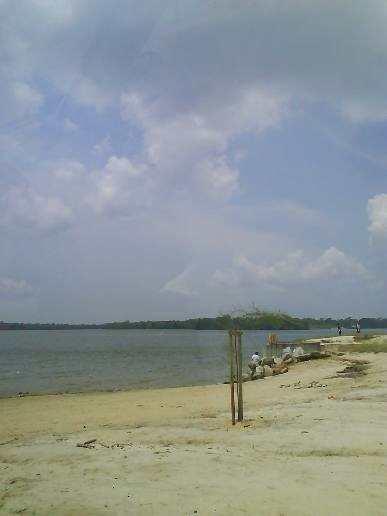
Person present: No